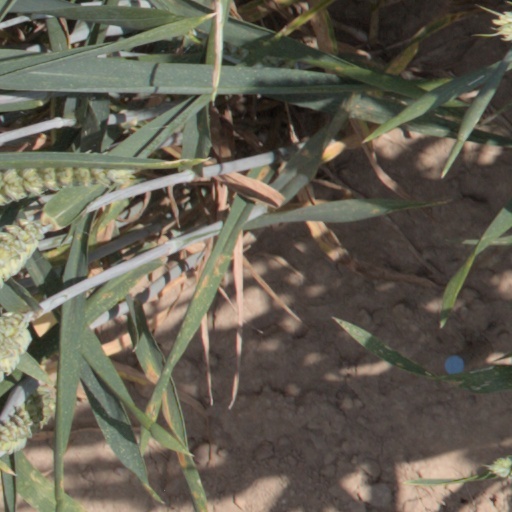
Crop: wheat